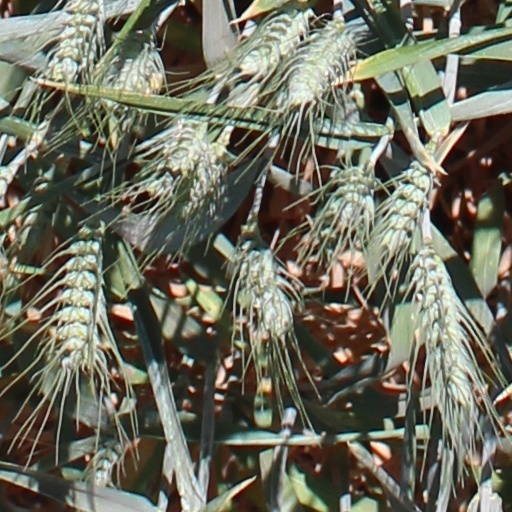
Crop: wheat